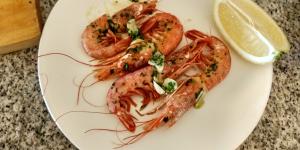
langostinos al horno con ajo y perejil